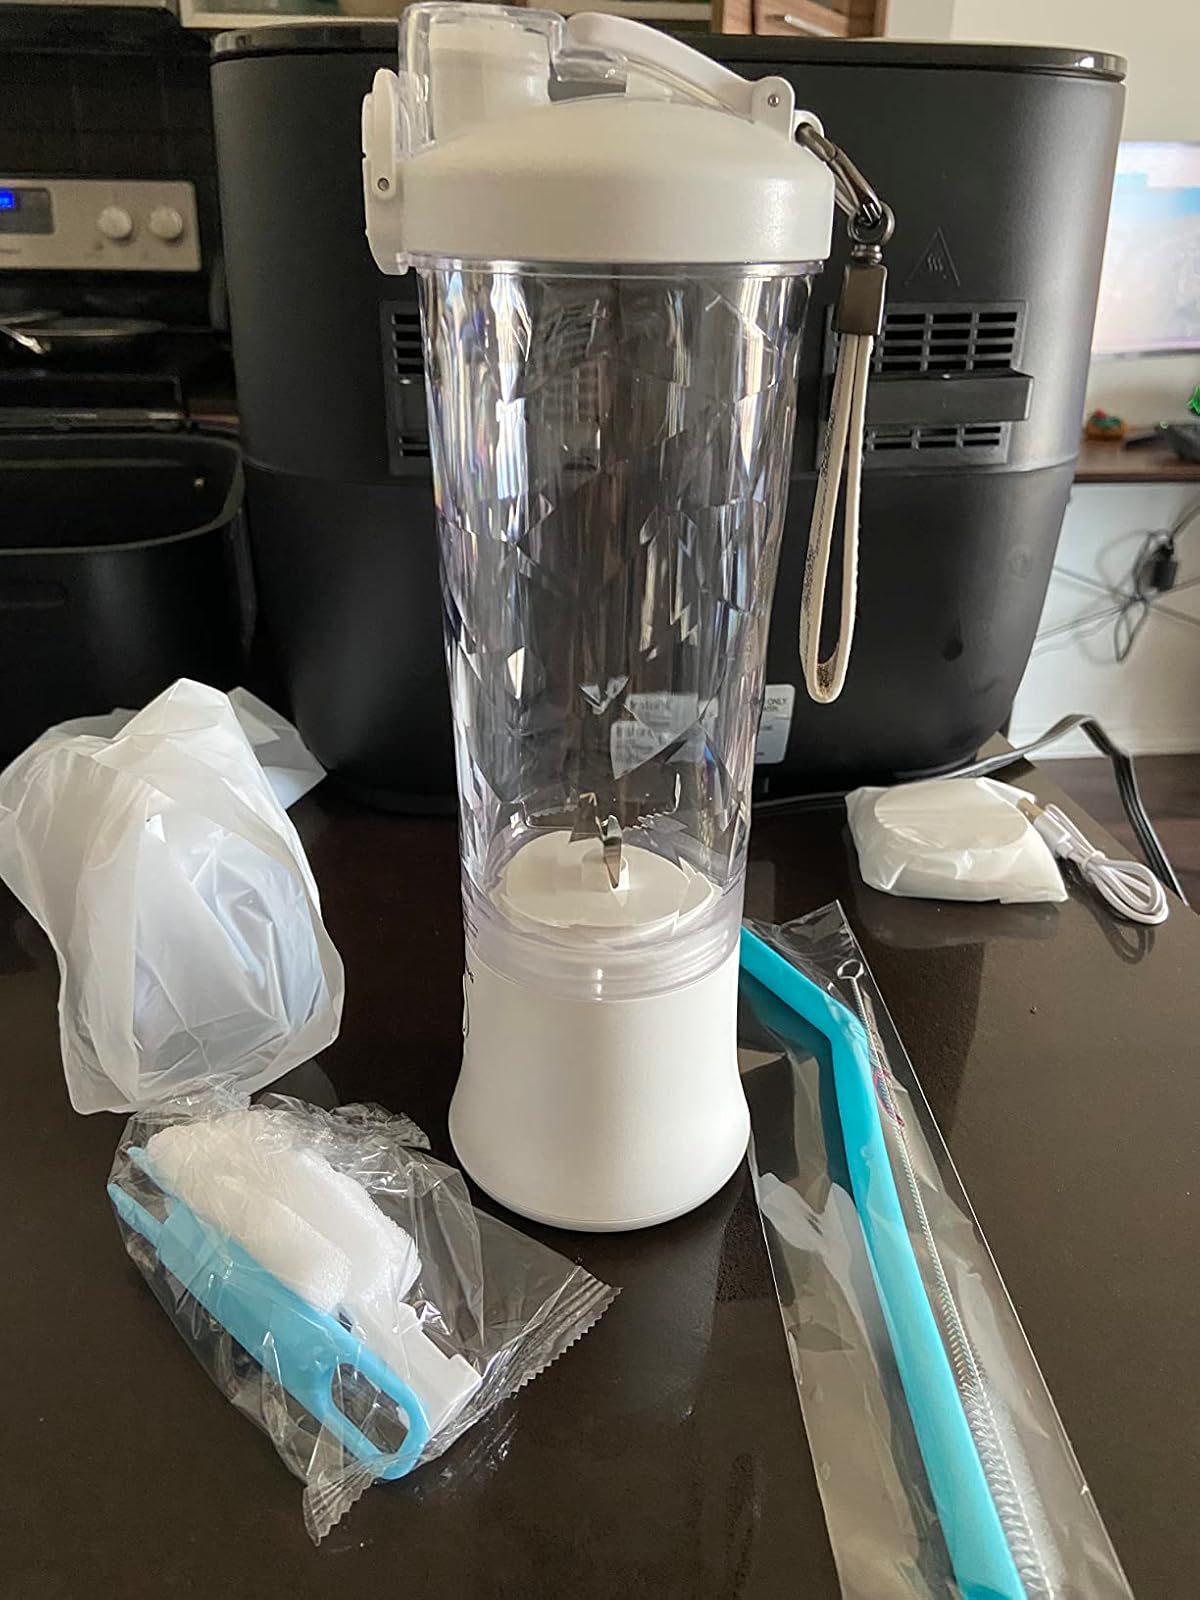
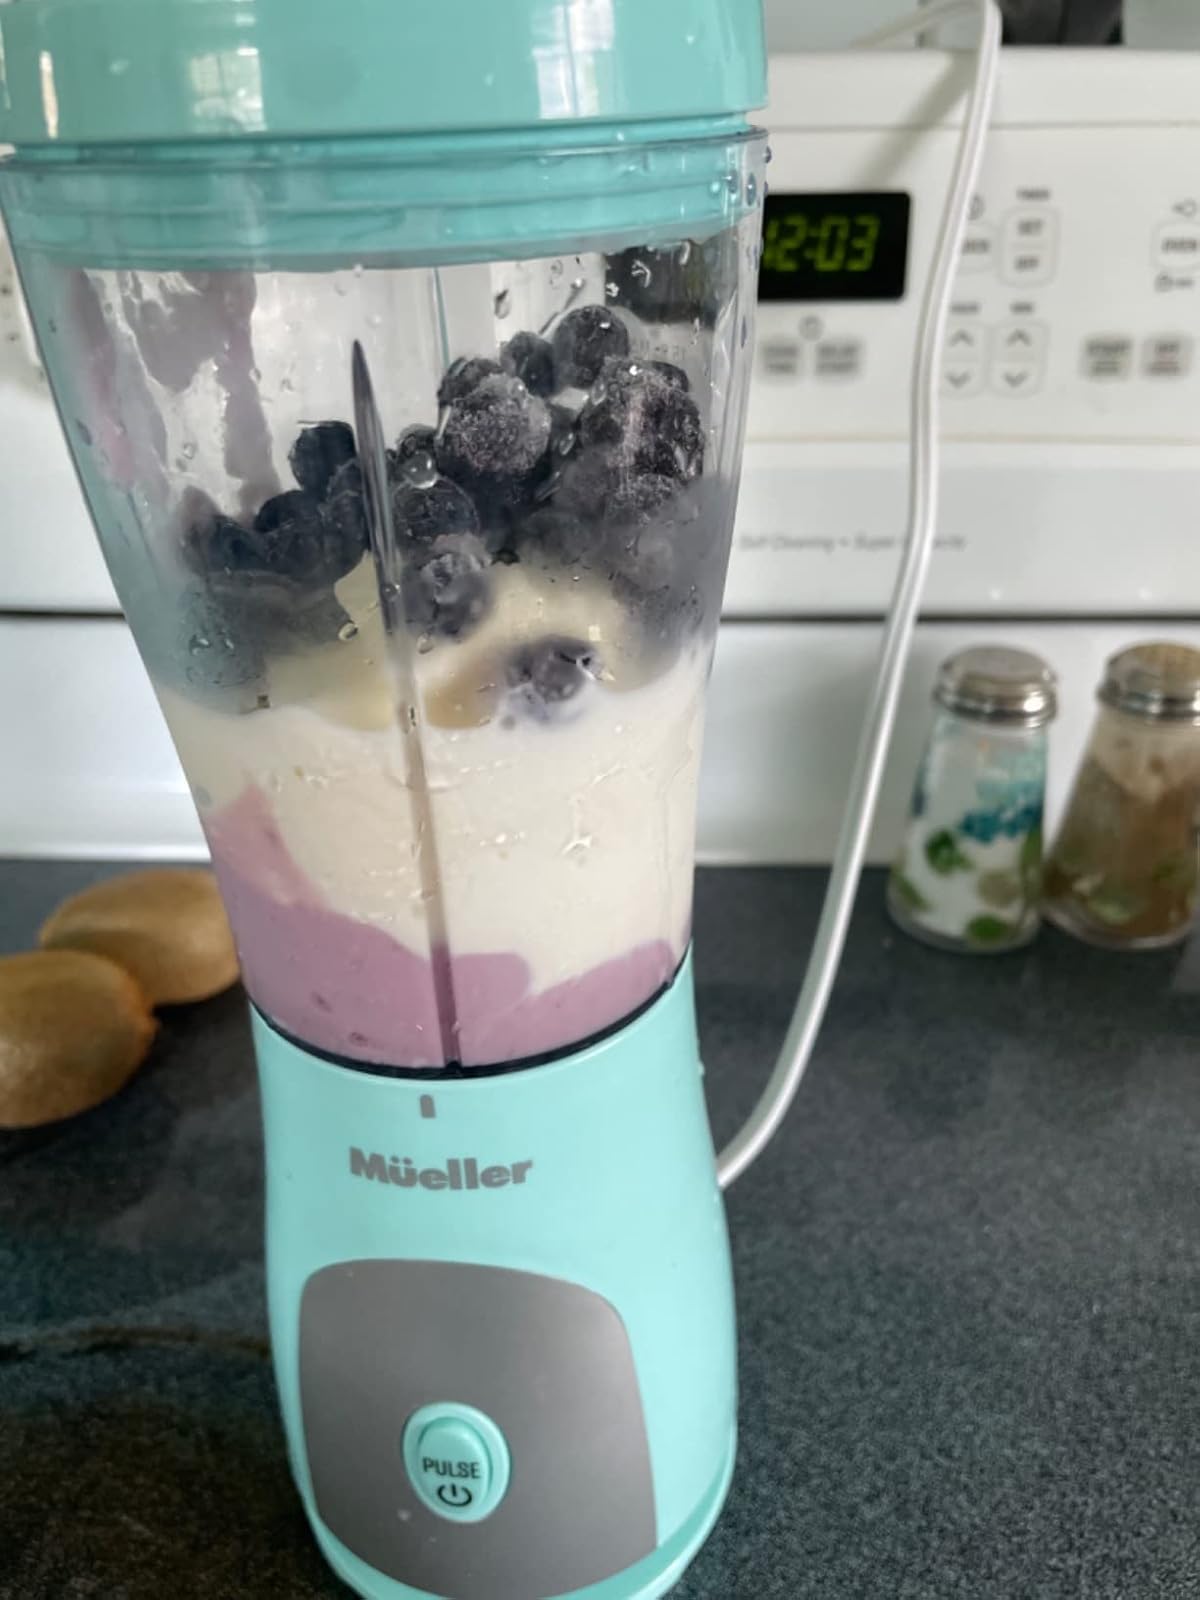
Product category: items_blender
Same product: no